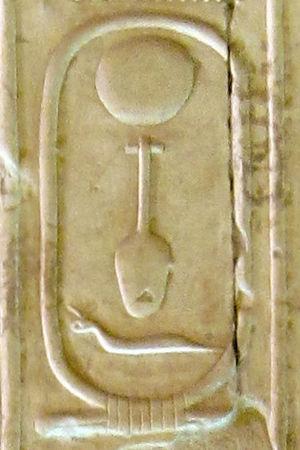
Néferefrê Isi est le quatrième souverain de la Vᵉ dynastie pendant l'Ancien Empire. Il régna aux alentours du XXVᵉ siècle avant notre ère. Il succéda à son père Néferirkarê et précéda l'énigmatique Chepseskarê. Il était très le fils aîné du roi Néferirkarê et de la reine Khentkaous II, connu sous le nom de prince Ranefer avant son accession au trône.